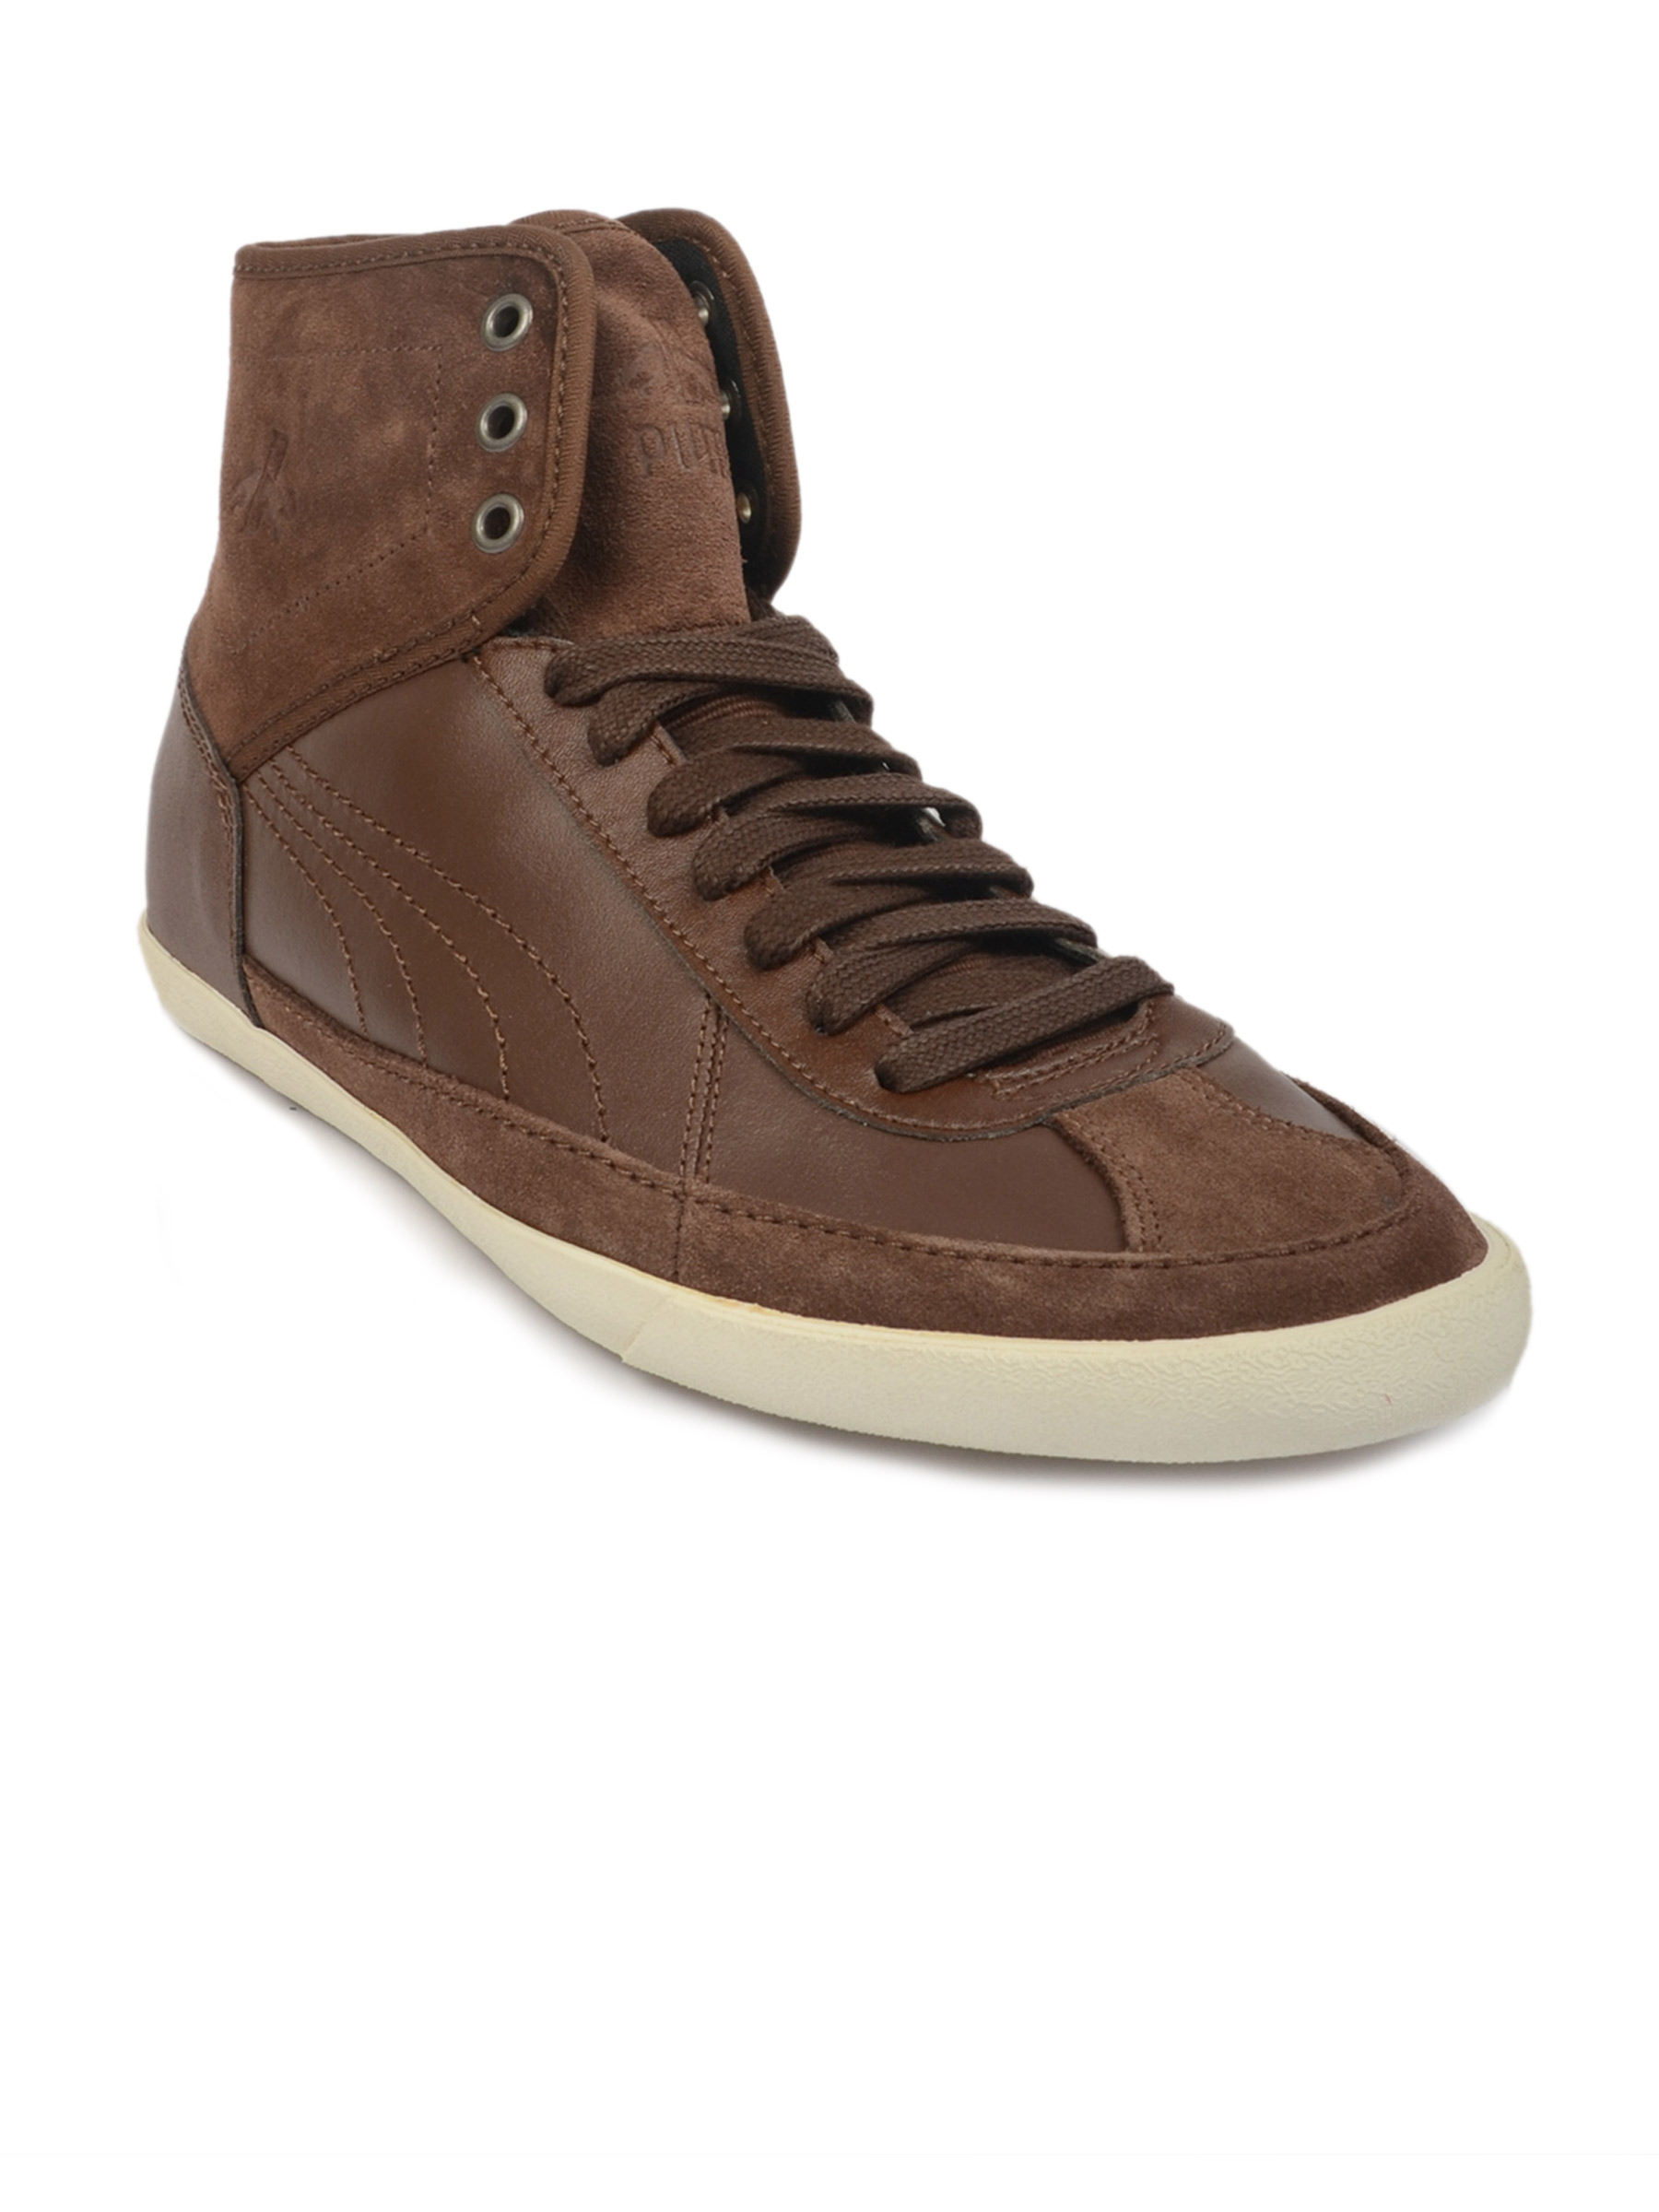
Puma Men Kollege Mid Brown Casual Shoes
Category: Footwear / Shoes / Casual Shoes
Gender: Men
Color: Brown
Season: Fall 2011
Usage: Casual